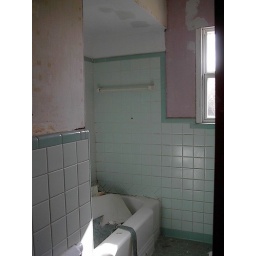
gross bath with ugky paper in tub